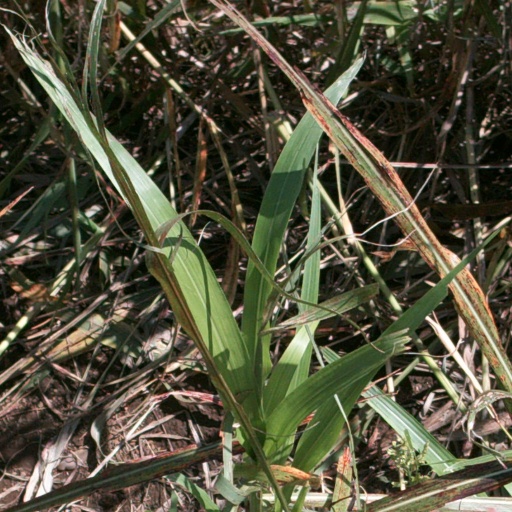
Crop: sorghum